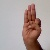
The image shows a hand gesture representing the letter 'F' in Indian Sign Language.